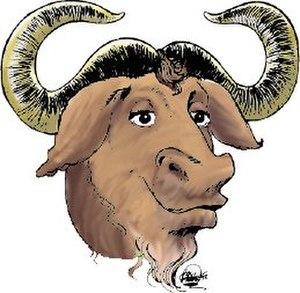
Image en couleur d'une tête de GNU.
On appelle paquet GNU un paquet logiciel maintenu par le projet GNU et soutenu par la Free Software Foundation. Ces programmes sont destinés à être utilisés dans le cadre du système d'exploitation GNU et de ses variantes, notamment GNU/Linux, bien qu'ils puissent très souvent être utilisés sur d'autres plateformes. Ces logiciels sont tous des logiciels libres, le système GNU ayant été précisément créé dans le but de fournir un équivalent libre au système Unix.